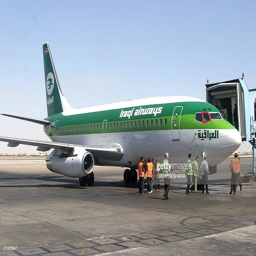
airliner lands on its first flight at international airport .